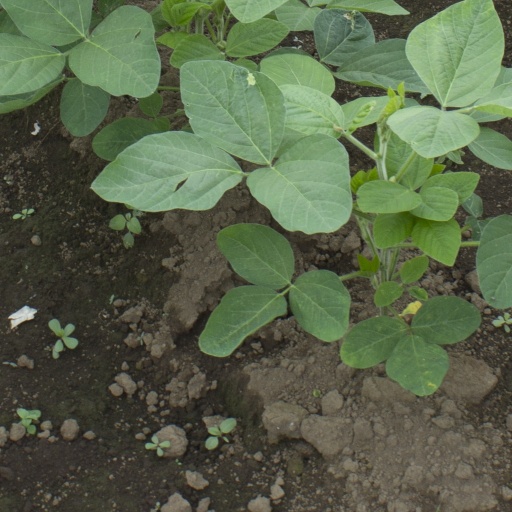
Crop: soybean